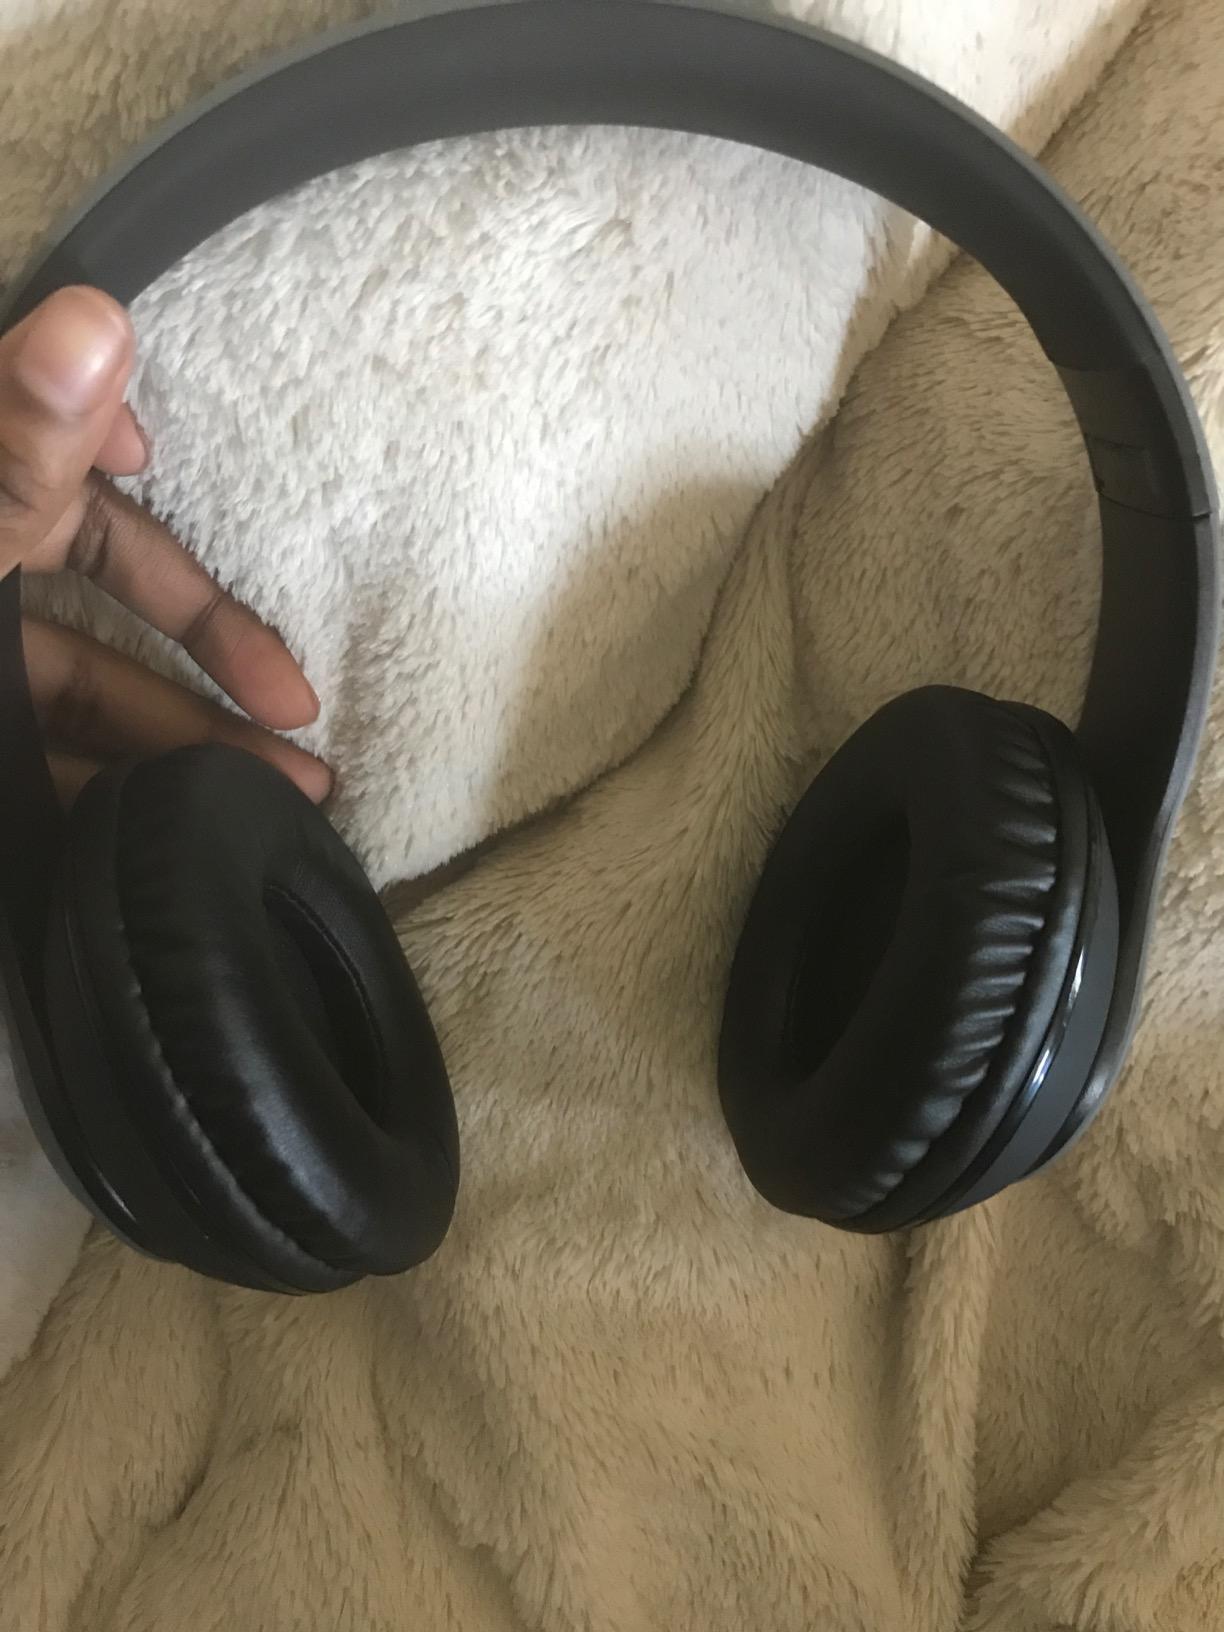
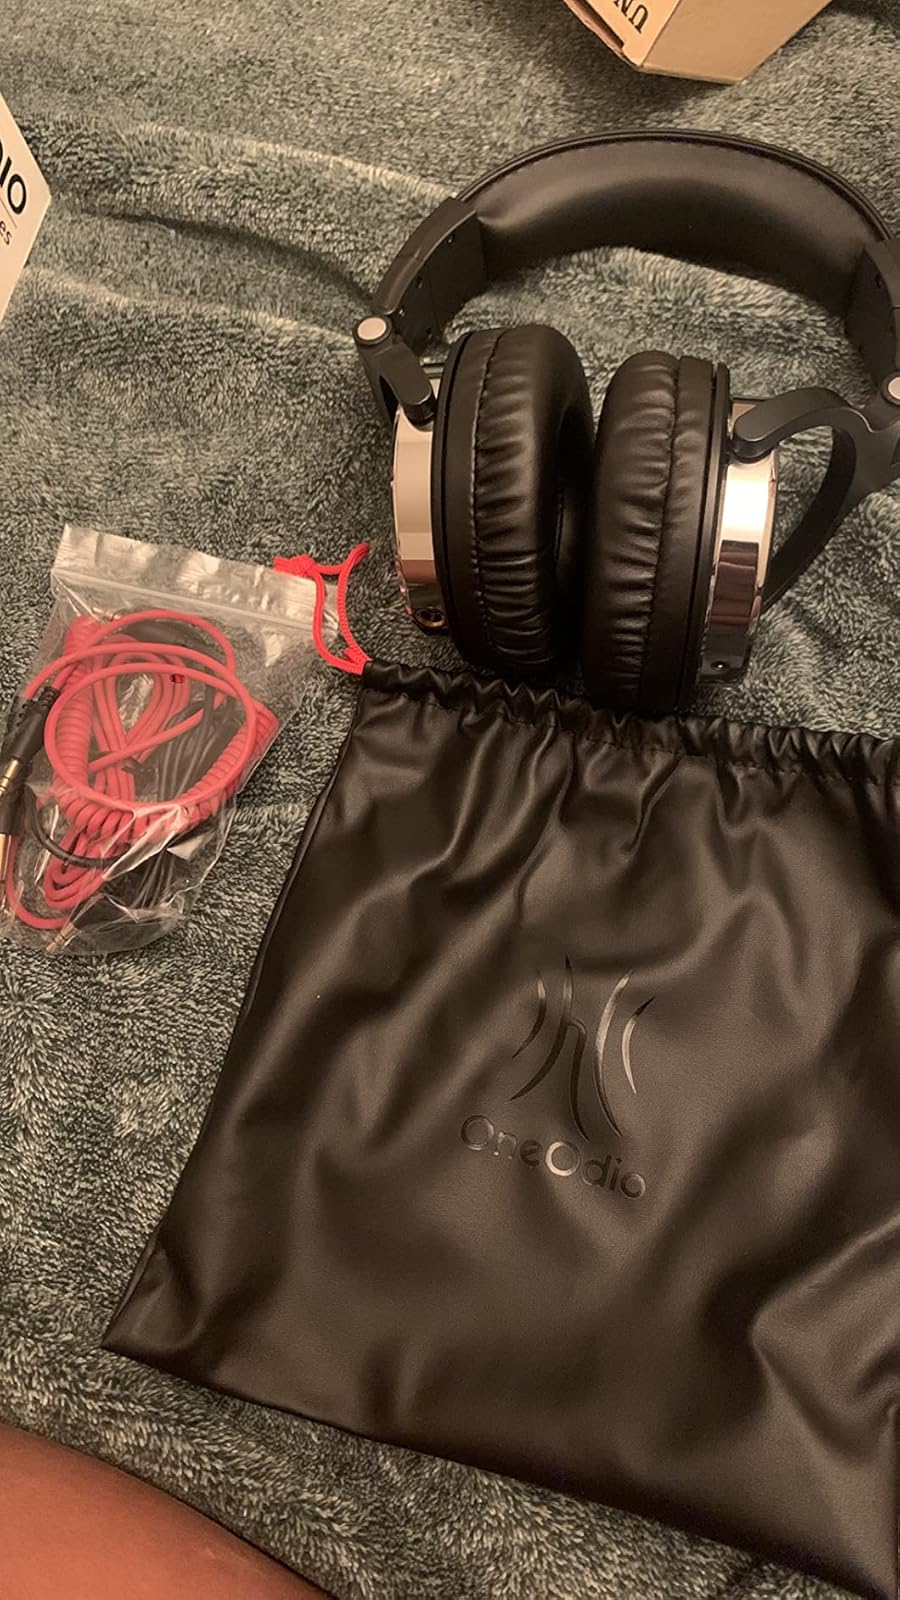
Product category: headphones
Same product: no